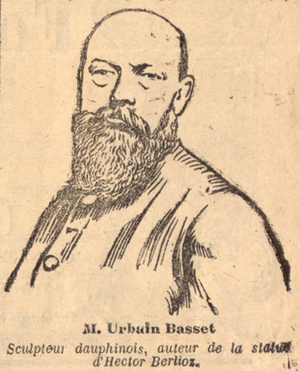
Le sculpteur grenoblois Urbain Basset (1903)
Urbain Basset est un sculpteur français, né à Grenoble le 5 décembre 1842 et mort à La Tronche le 16 novembre 1924.
Bernin est une commune française, située dans le département de l'Isère en région Auvergne-Rhône-Alpes.